Śramaṇa

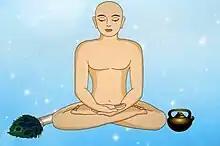
A Digambar Jain Monk

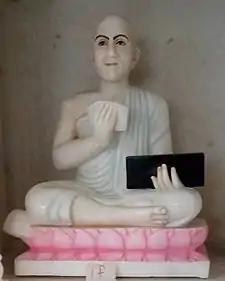
A Śvetāmbara Murtipujaka Jain ascetic

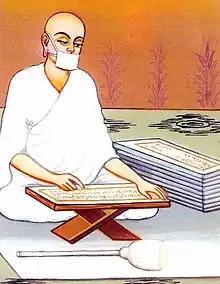
A Sthānakavāsī Jain monk

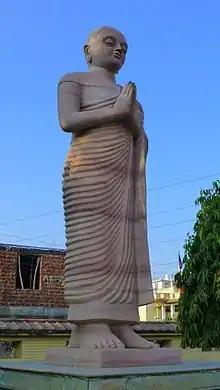
A statue of Buddha's disciple Śāriputra at Bodh Gaya

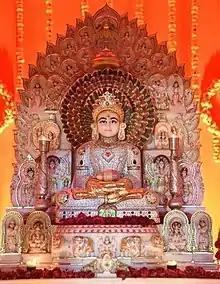
23rd Jain Tirthankar, Parshwanatha re-organized the shraman sangha in 9th century BCE

According to Olivelle and Crangle, the earliest known explicit use of the term śramaṇa is found in section 2.7 of the "Taittiriya Aranyaka", a layer within the "Yajurveda" (~1000 BCE, a scripture of Hinduism). It mentions "śramaṇa Rishis" and celibate "Rishis".